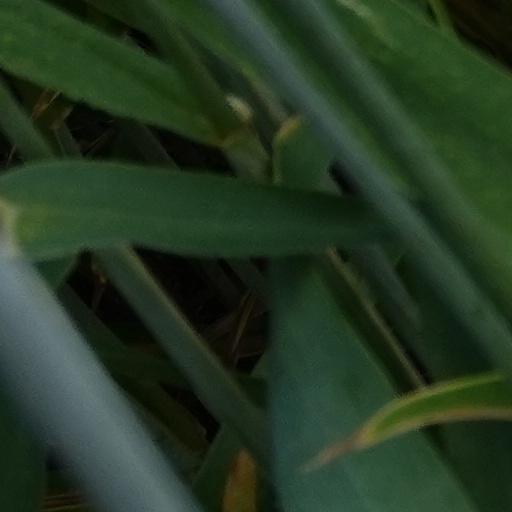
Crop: wheat